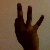
The image shows a hand gesture representing the number 9 in Indian Sign Language.